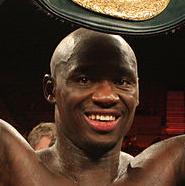
Age: 42